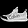
Label: Sneaker